Allen Varney

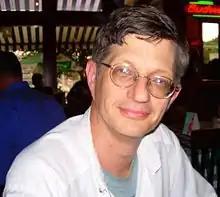
Allen Varney in 2006

Allen Varney (born 1958) is an American writer and game designer. Varney has produced numerous books, role-playing game supplements, technical manuals, articles, reviews, columns, and stories, as well as the fantasy novel "Cast of Fate" (TSR, 1996). Since the 1990s, he has worked primarily in computer games.